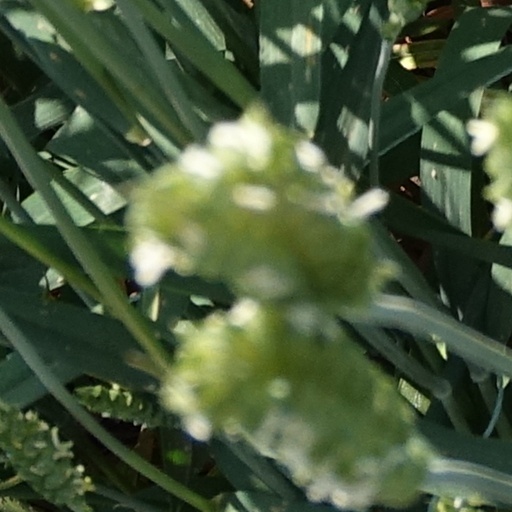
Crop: wheat